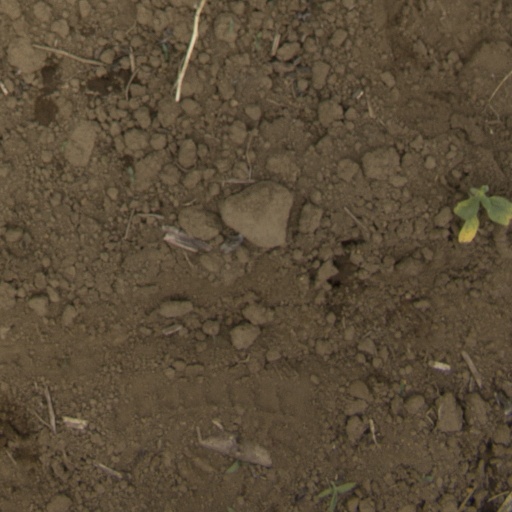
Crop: Jerusalem artichoke